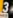
Number: 3